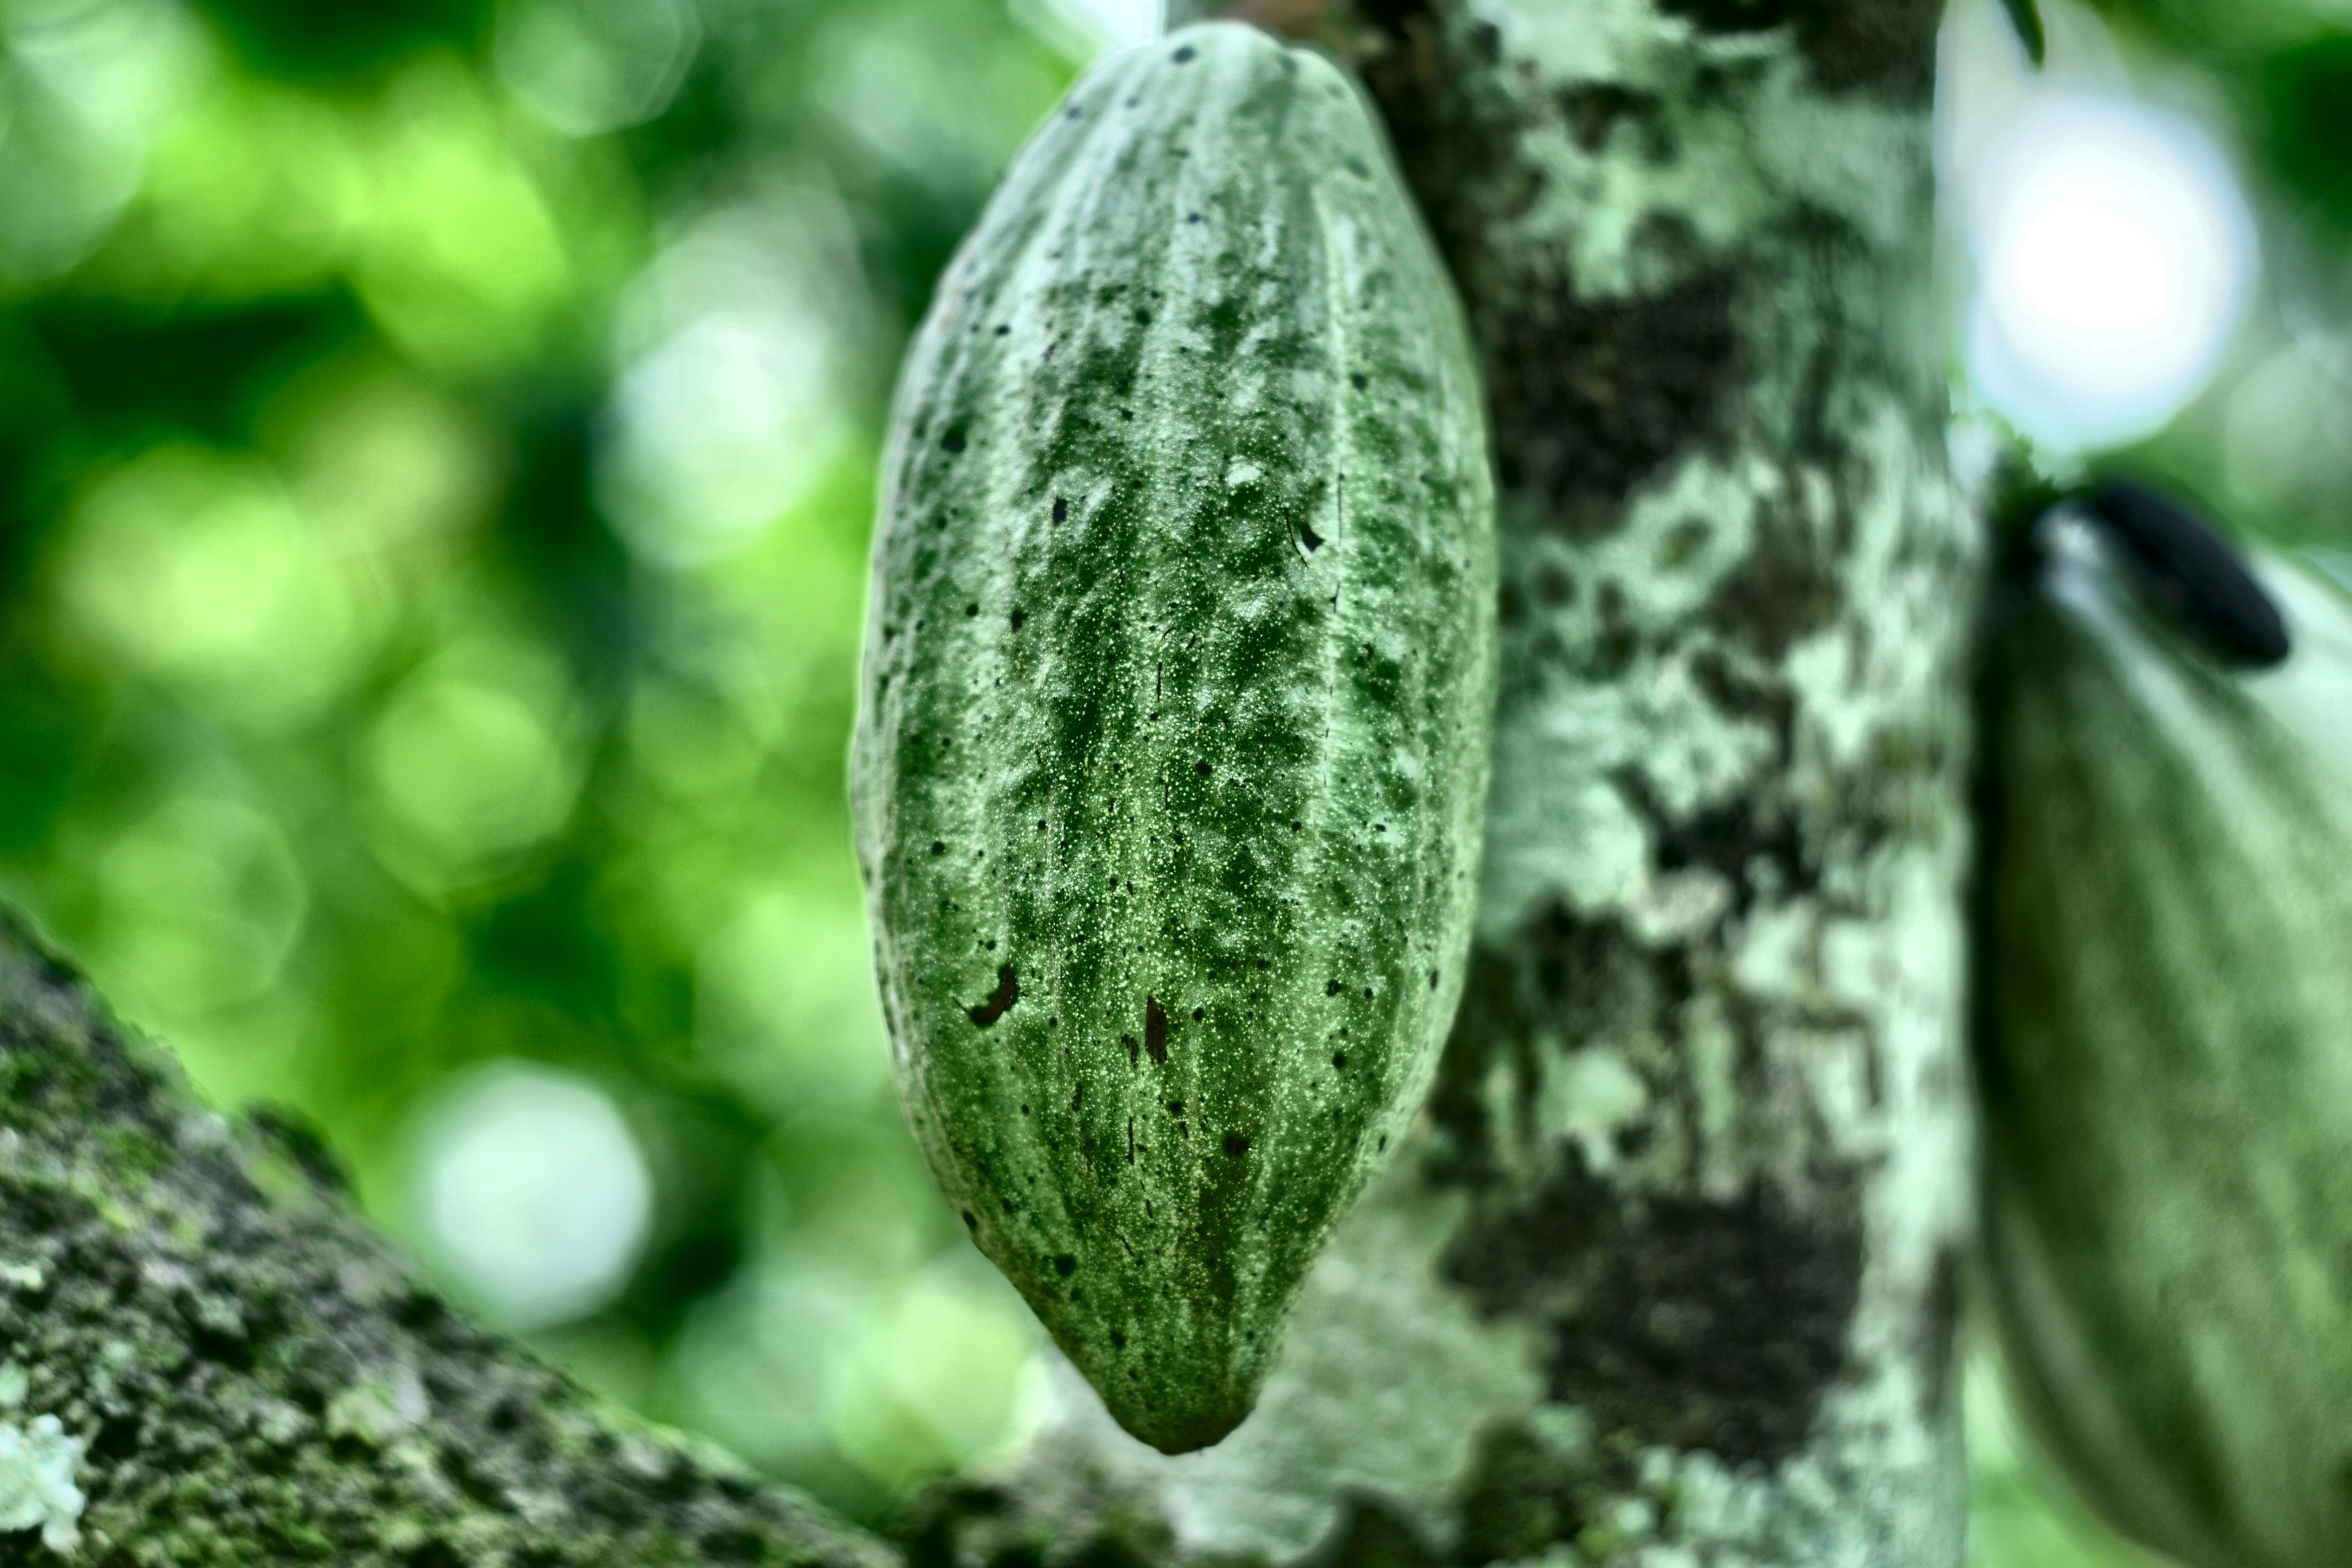
Maturity: unmature
Variety: Angoleta